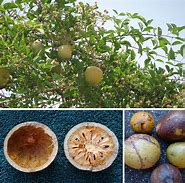
Label: others